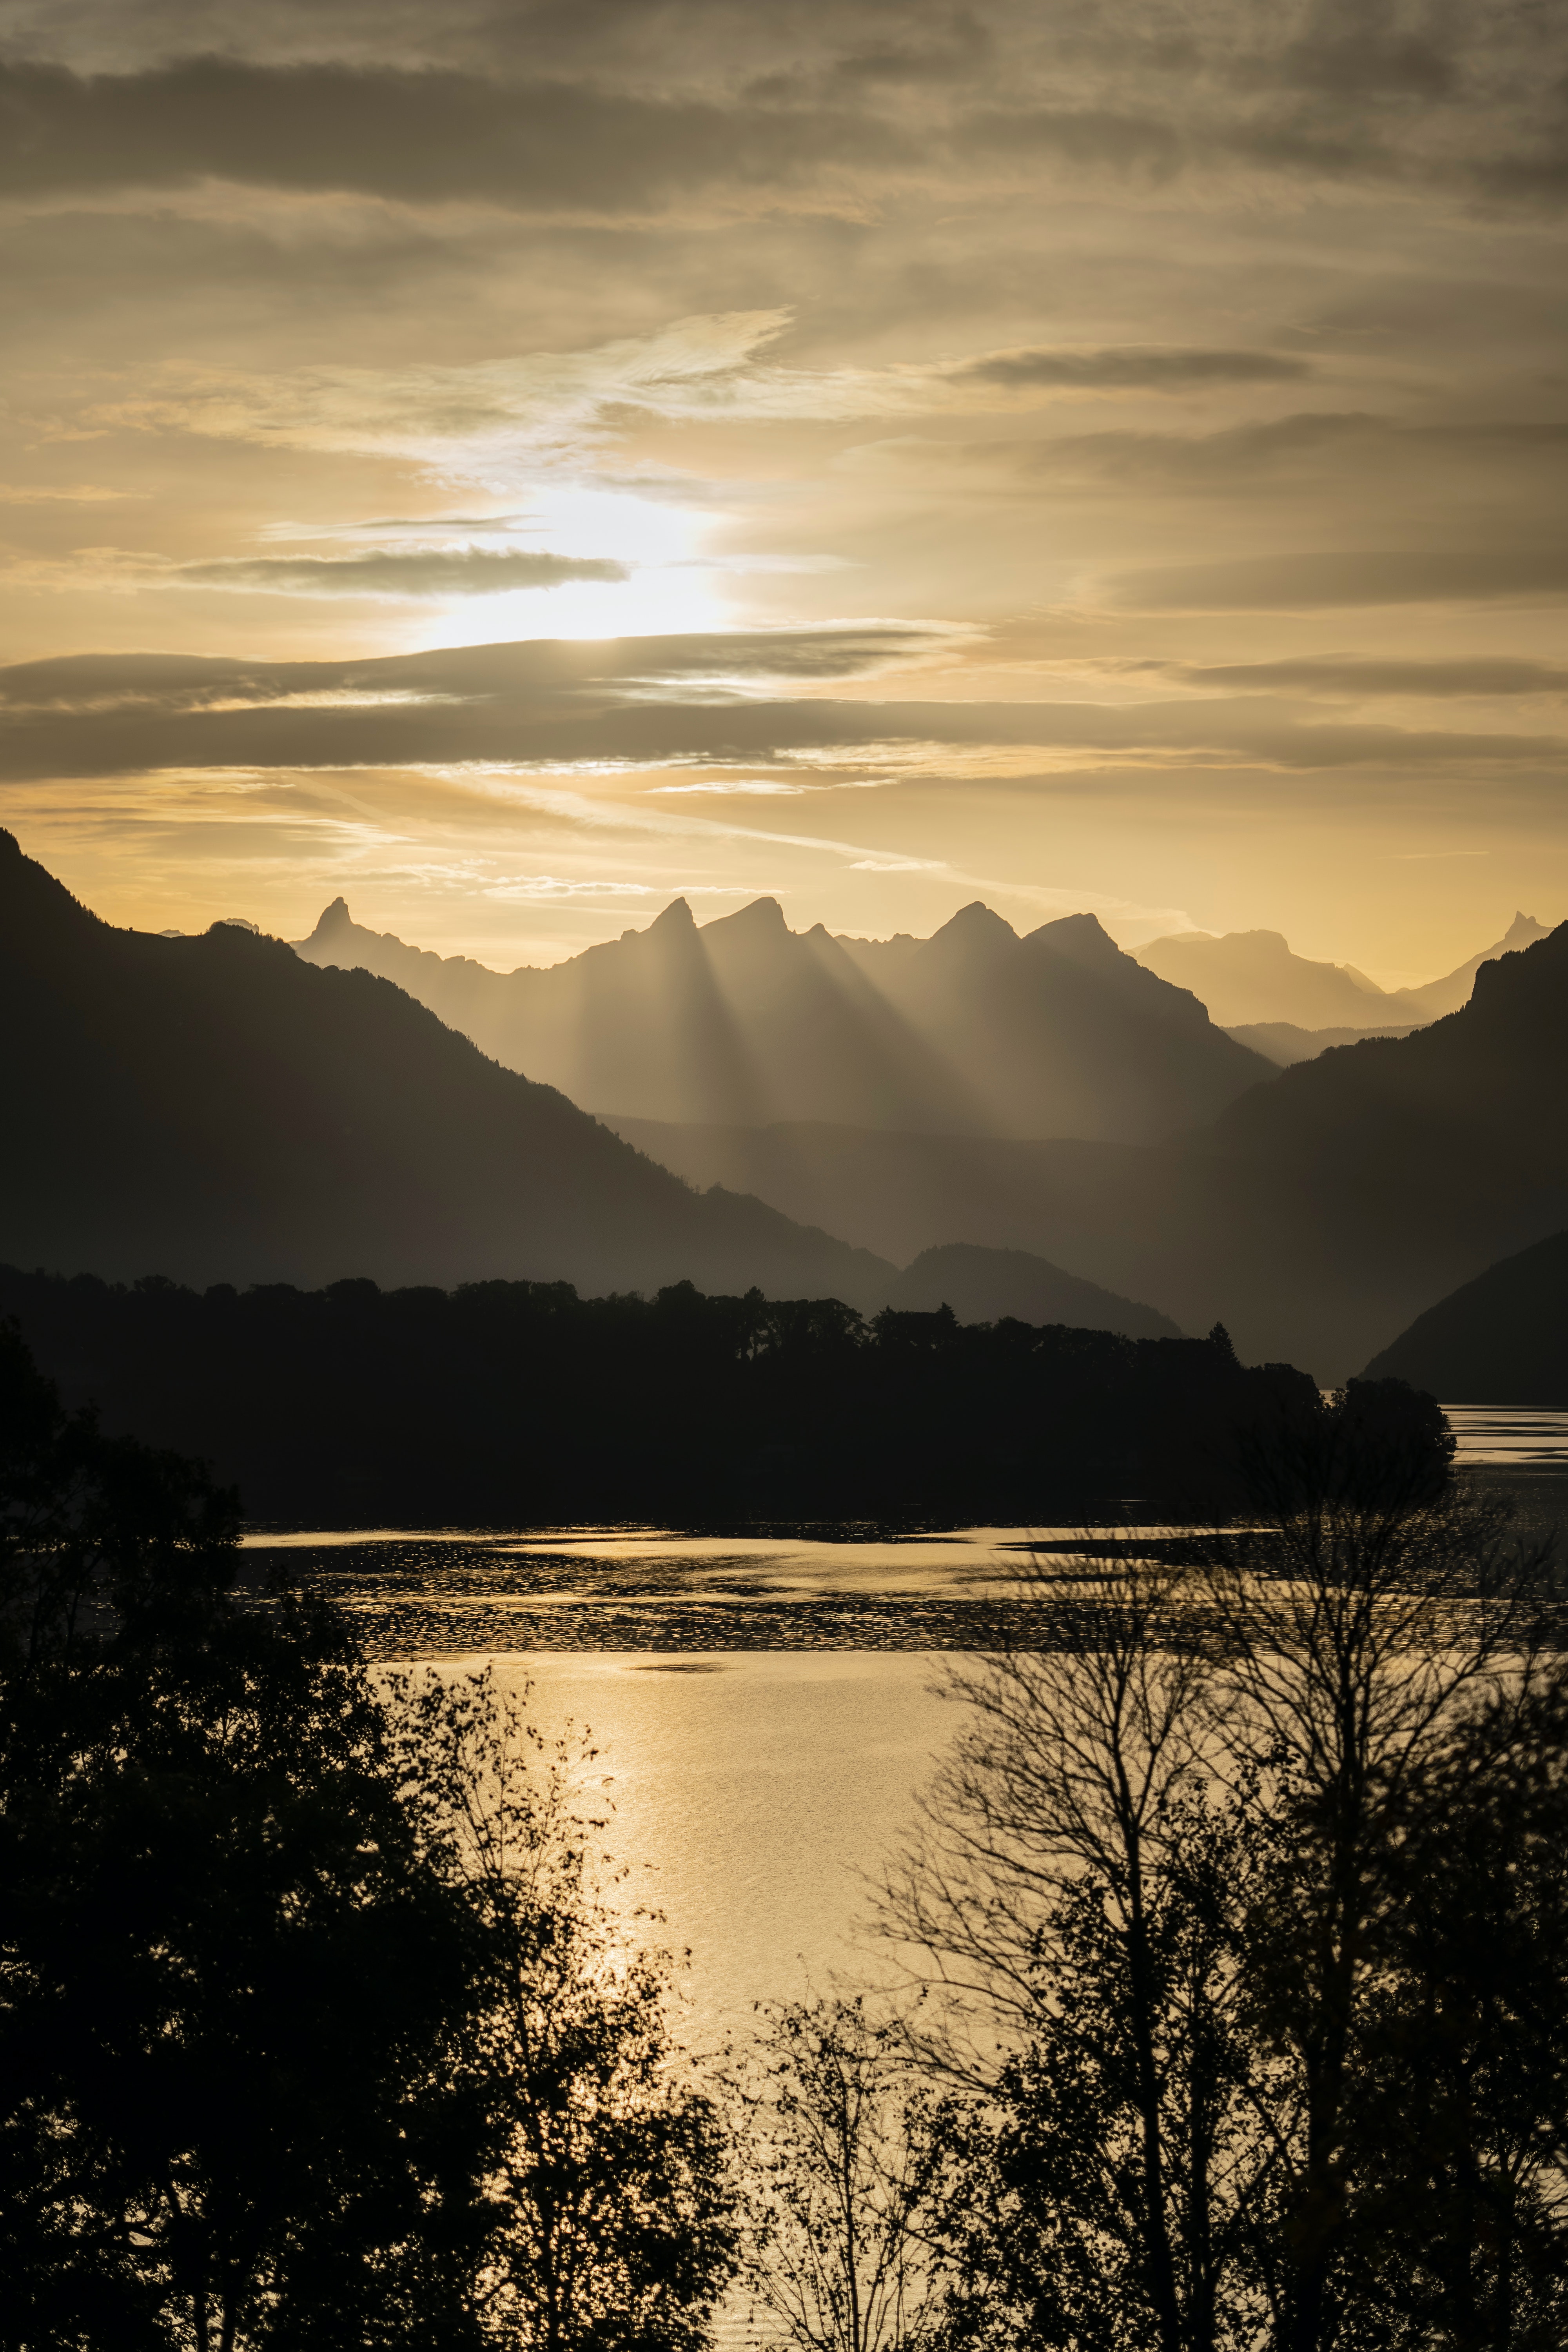
sun, cloud, water, sky, mountain, water resources, atmosphere, ecoregion, afterglow, nature, natural landscape, dusk, tree, highland, lake, sunset, sunlight, sunrise, atmospheric phenomenon, horizon, bank, landscape, mountainous landforms, cumulus, morning, mountain range, rural area, plant, Tints and shades, waterway, calm, hill, reservoir, hill station, reflection, dawn, valley, evening, lake district, fell, coast, wilderness, loch, tarn, sound, red sky at morning, stock photography, ocean, inlet, bay, night, sea, grassland, headland, grass, river